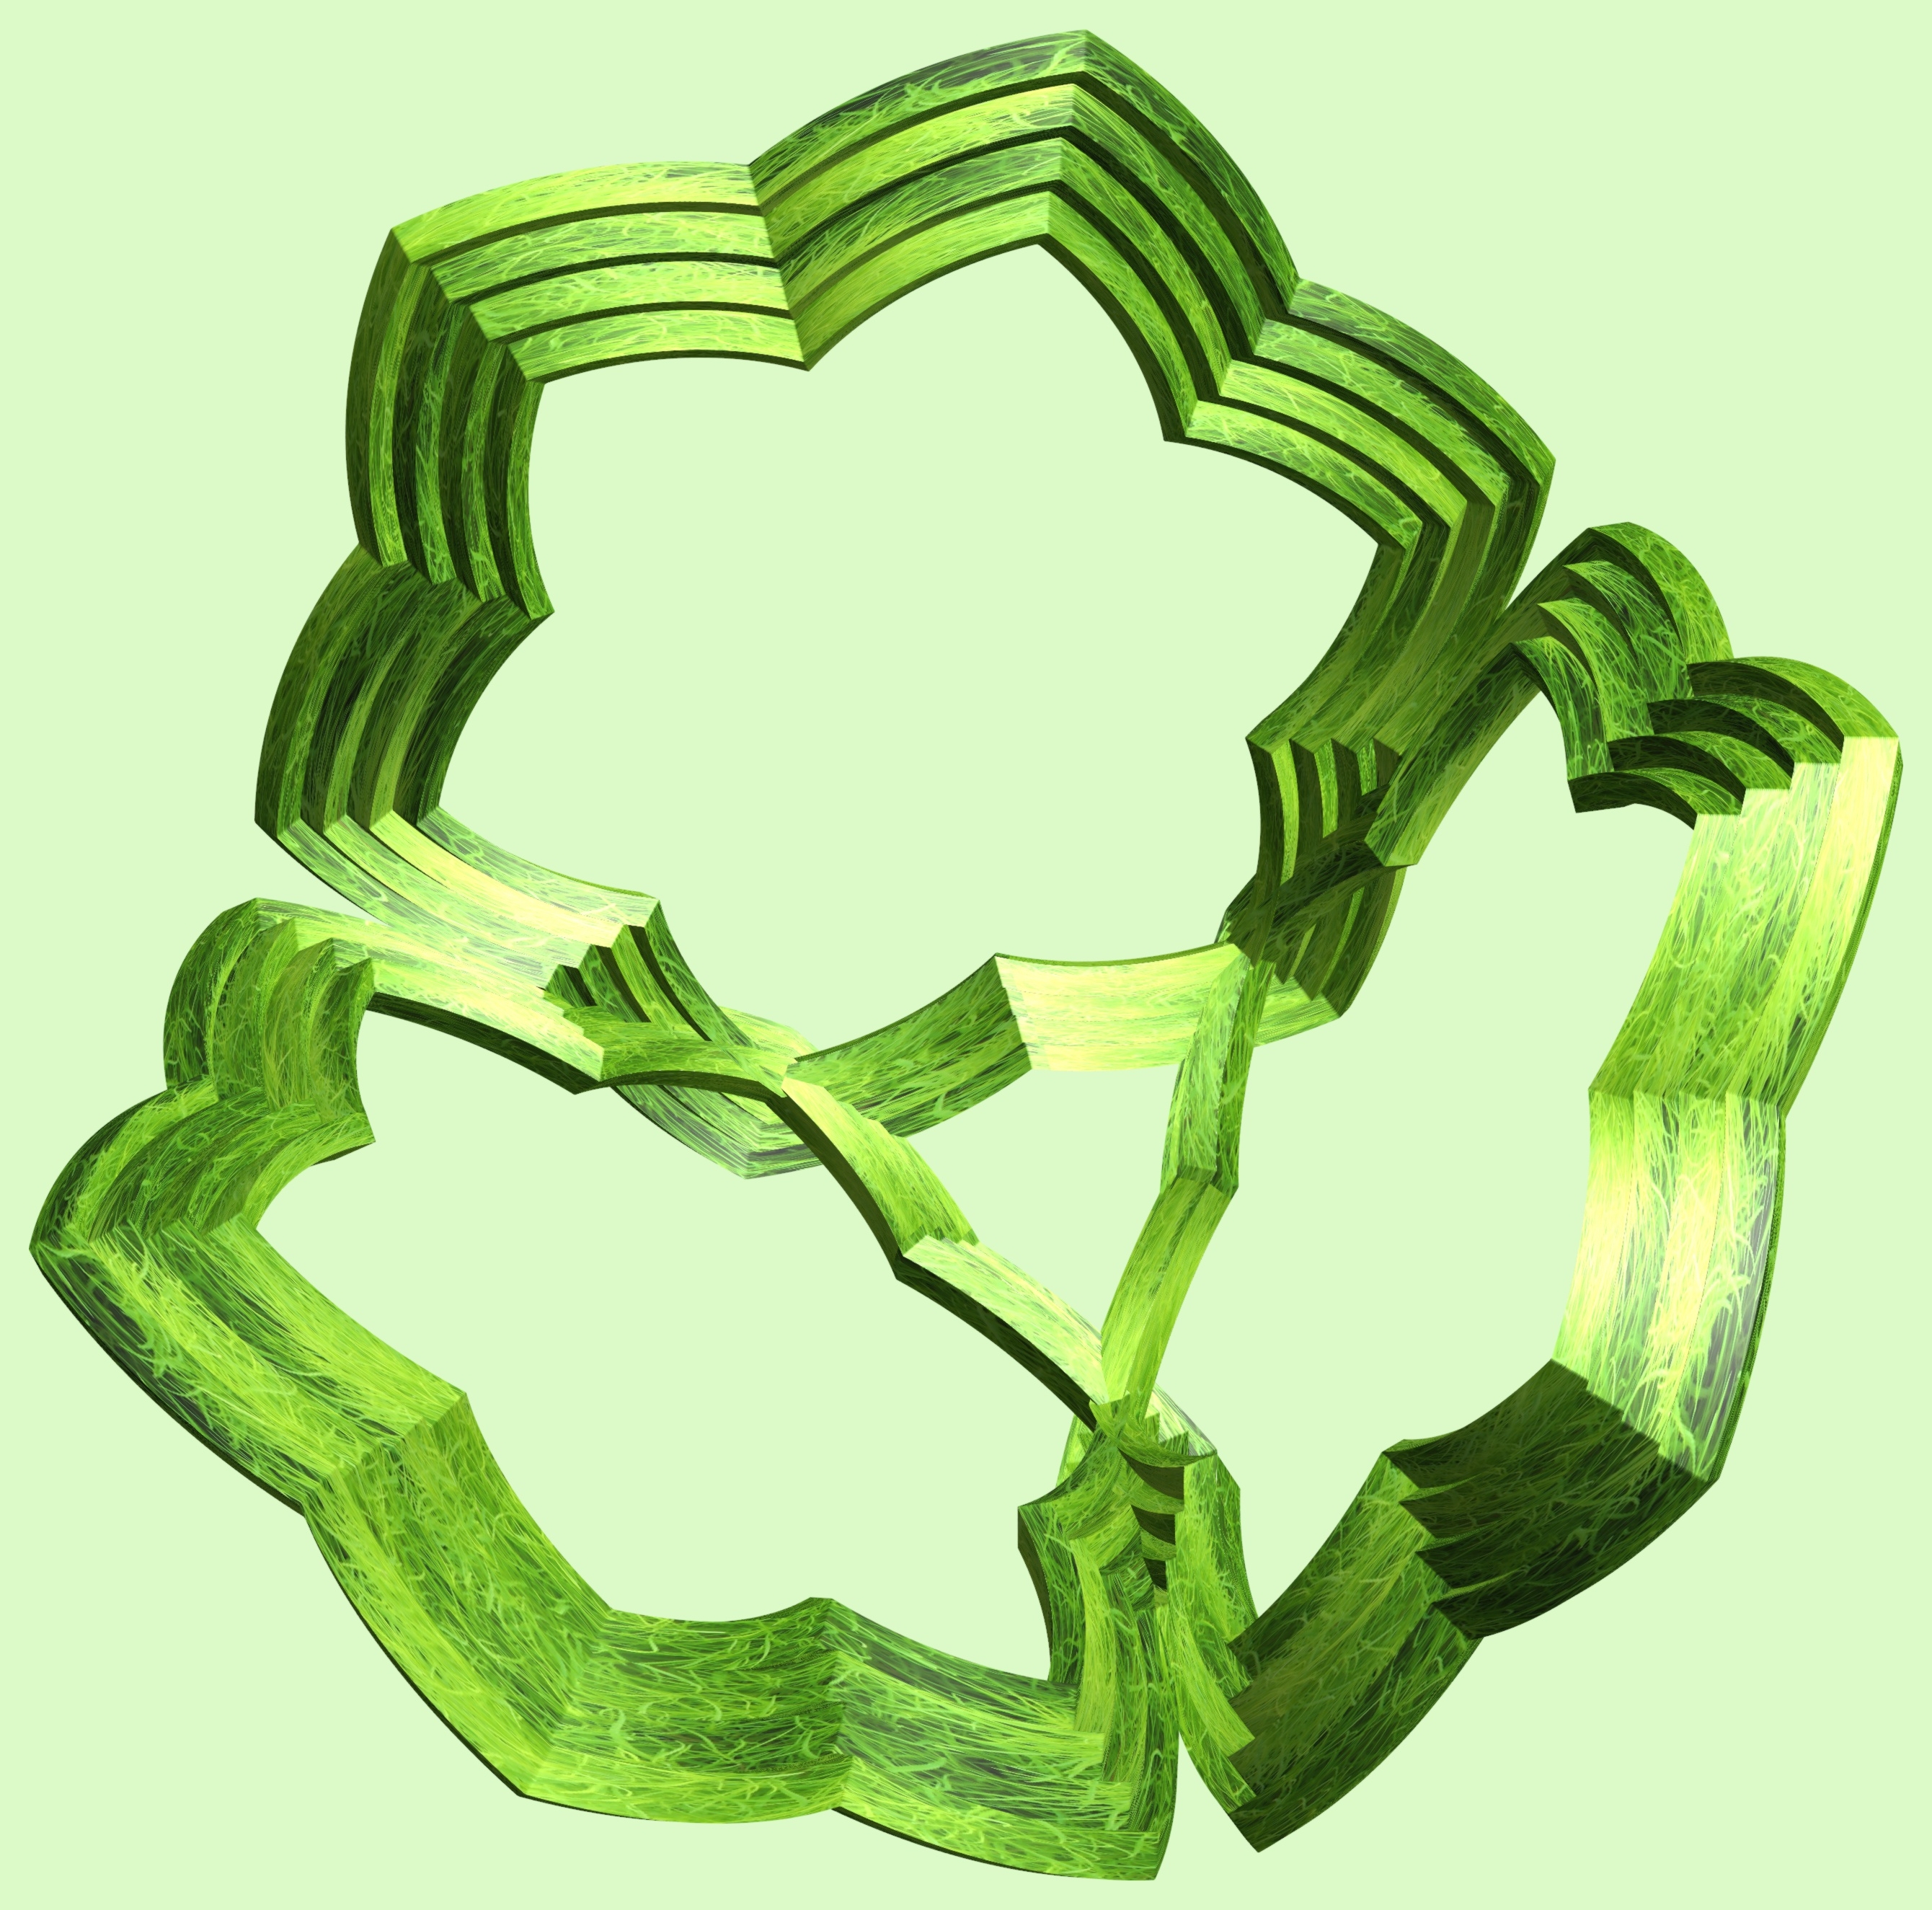
hand, branch, structure, texture, leaf, pattern, green, circle, font, illustration, design, symmetry, 3d, graphic, torus, mathematica, cg, parametricplot3d, code, program, algorithm, mapping